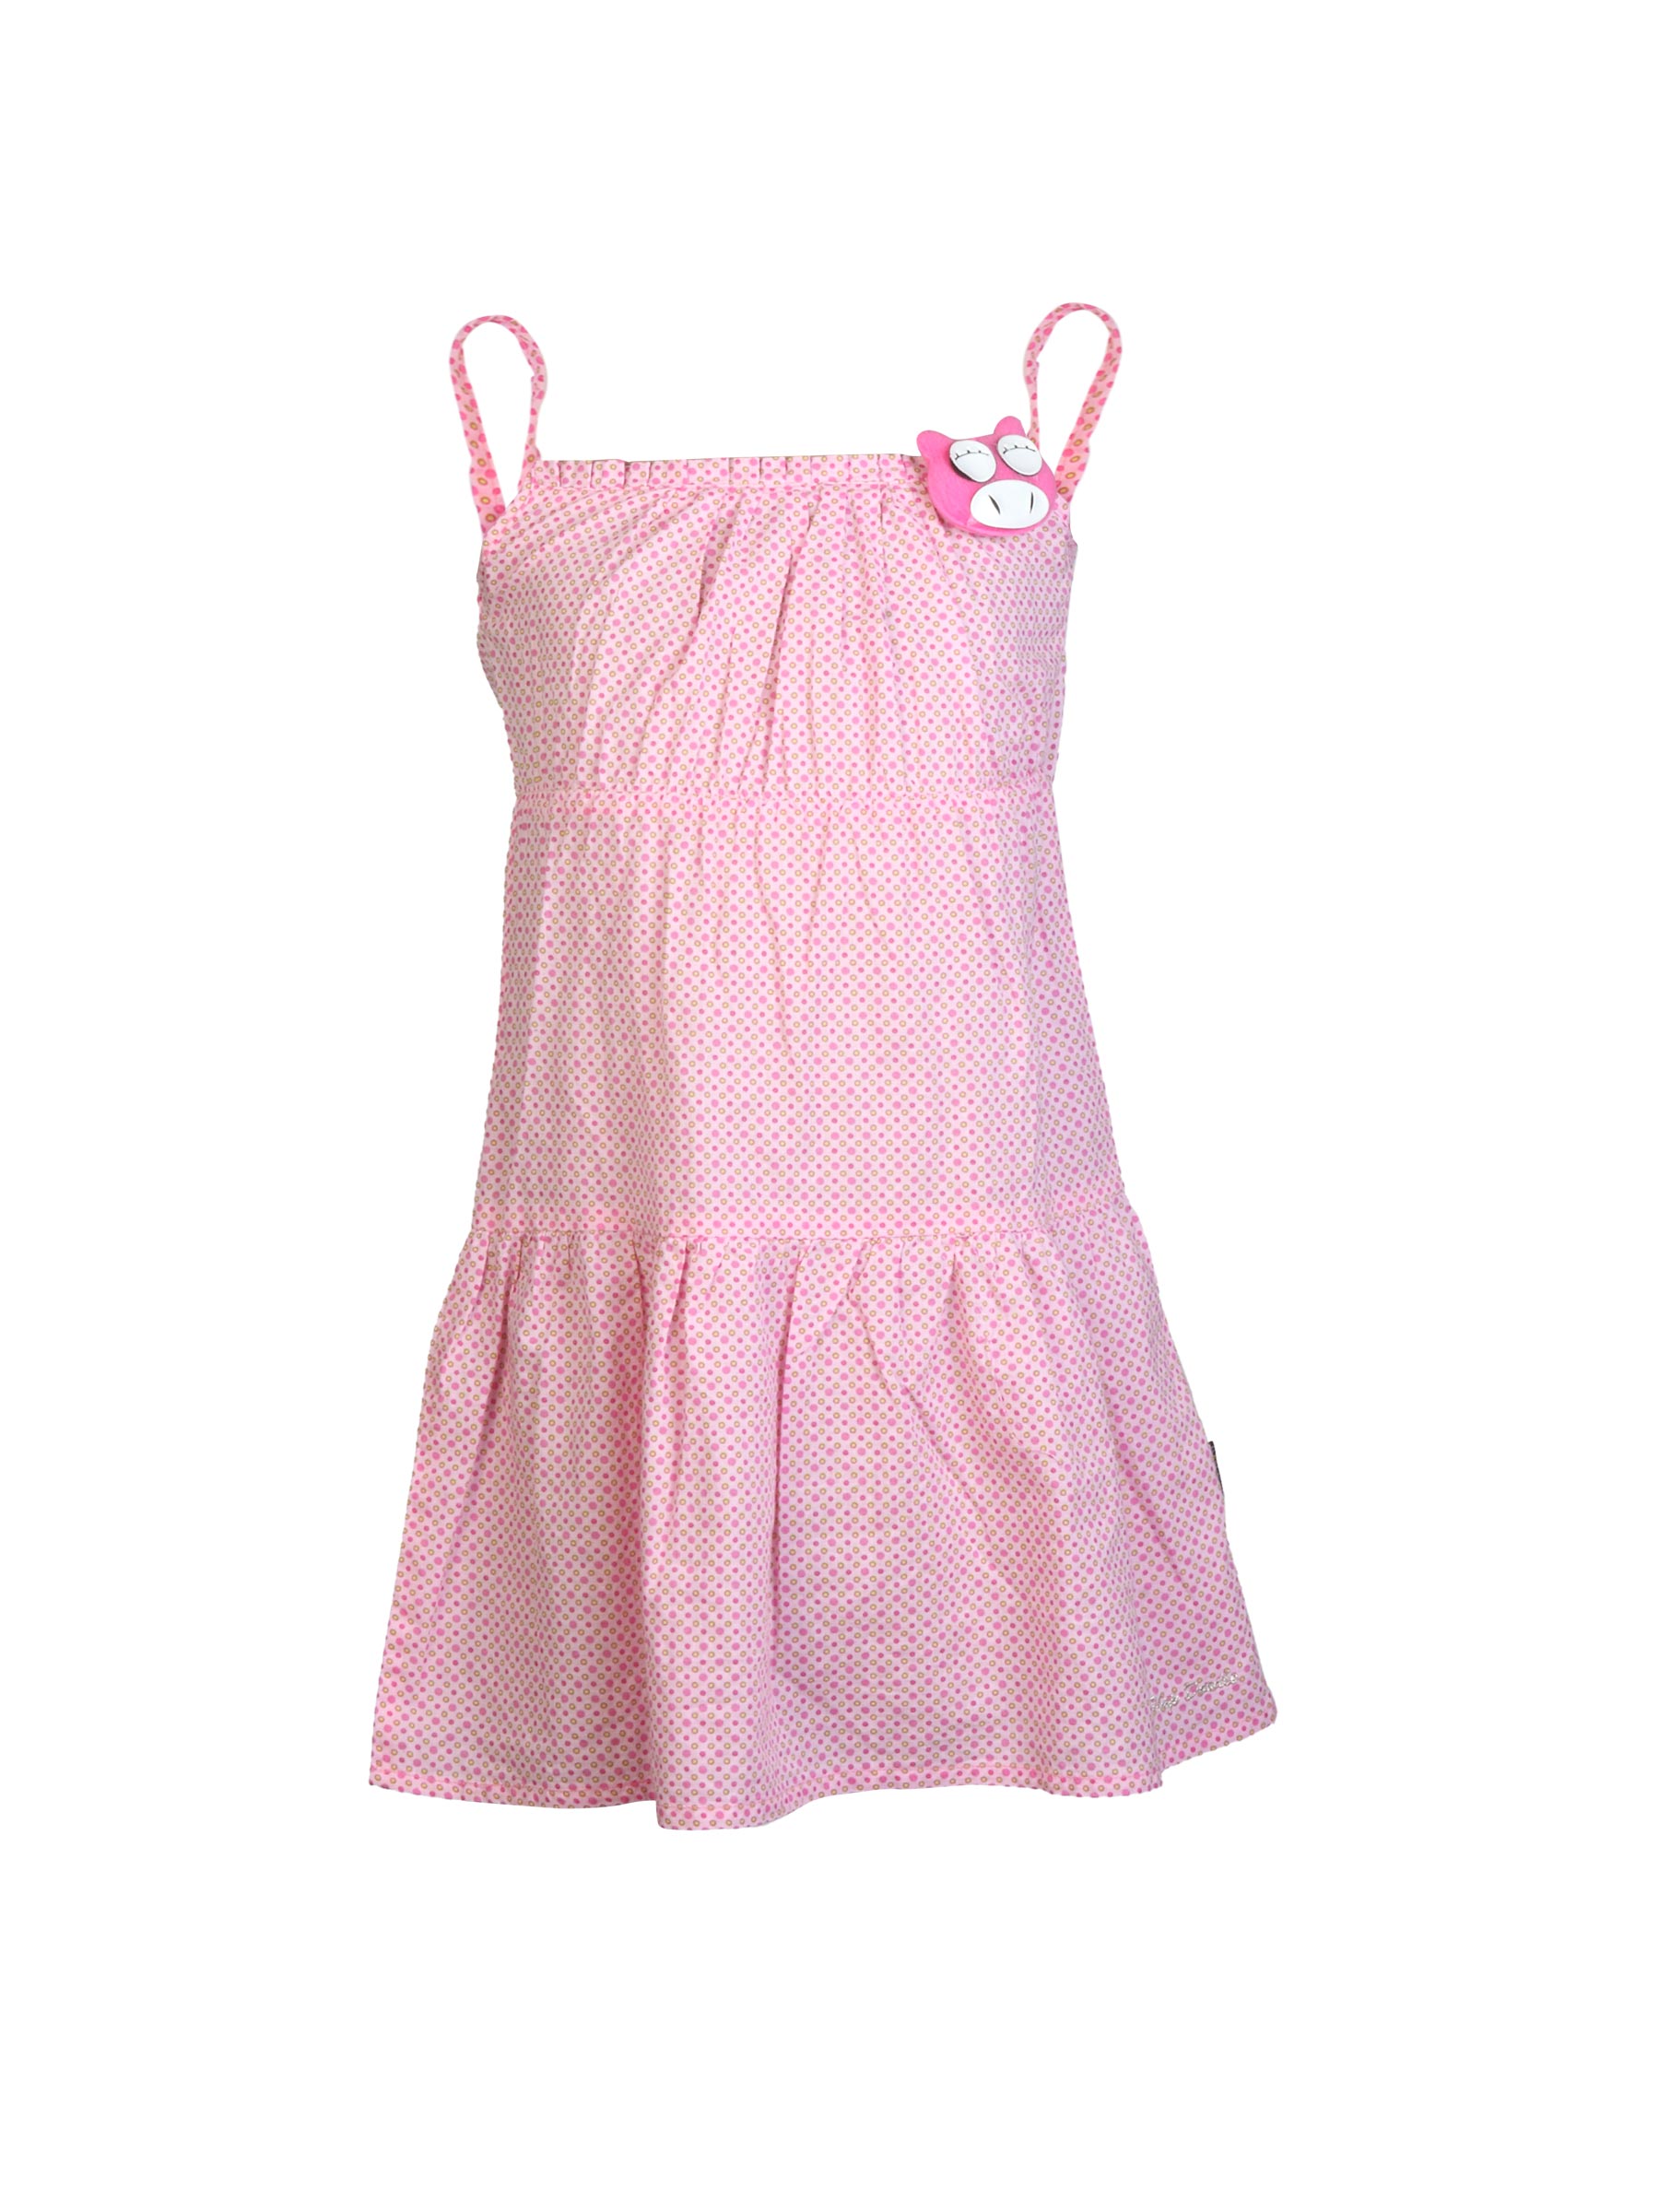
Doodle Girls Printed Pink Dress
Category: Apparel / Dress / Dresses
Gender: Girls
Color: Pink
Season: Summer 2012
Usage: Casual